Facet theory

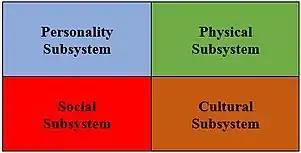
Figure 2. The Structure of the Systemic Quality of Life (SQOL) Functioning Subsystems

Intelligence testing has been conceived as described above, with Mapping Sentence 2 as a framework for its